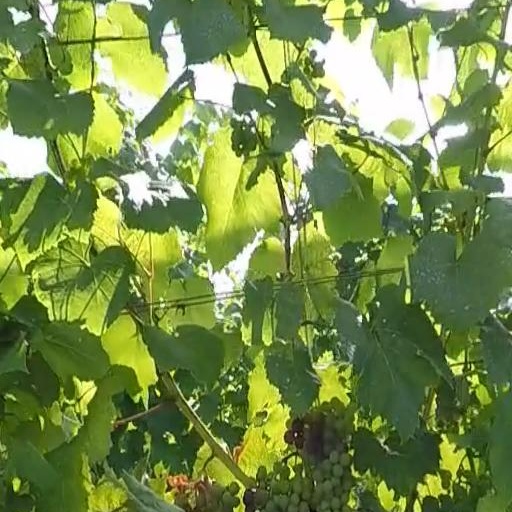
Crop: grape